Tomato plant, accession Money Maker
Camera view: bottom (45 deg); turntable rotation: 330 degrees
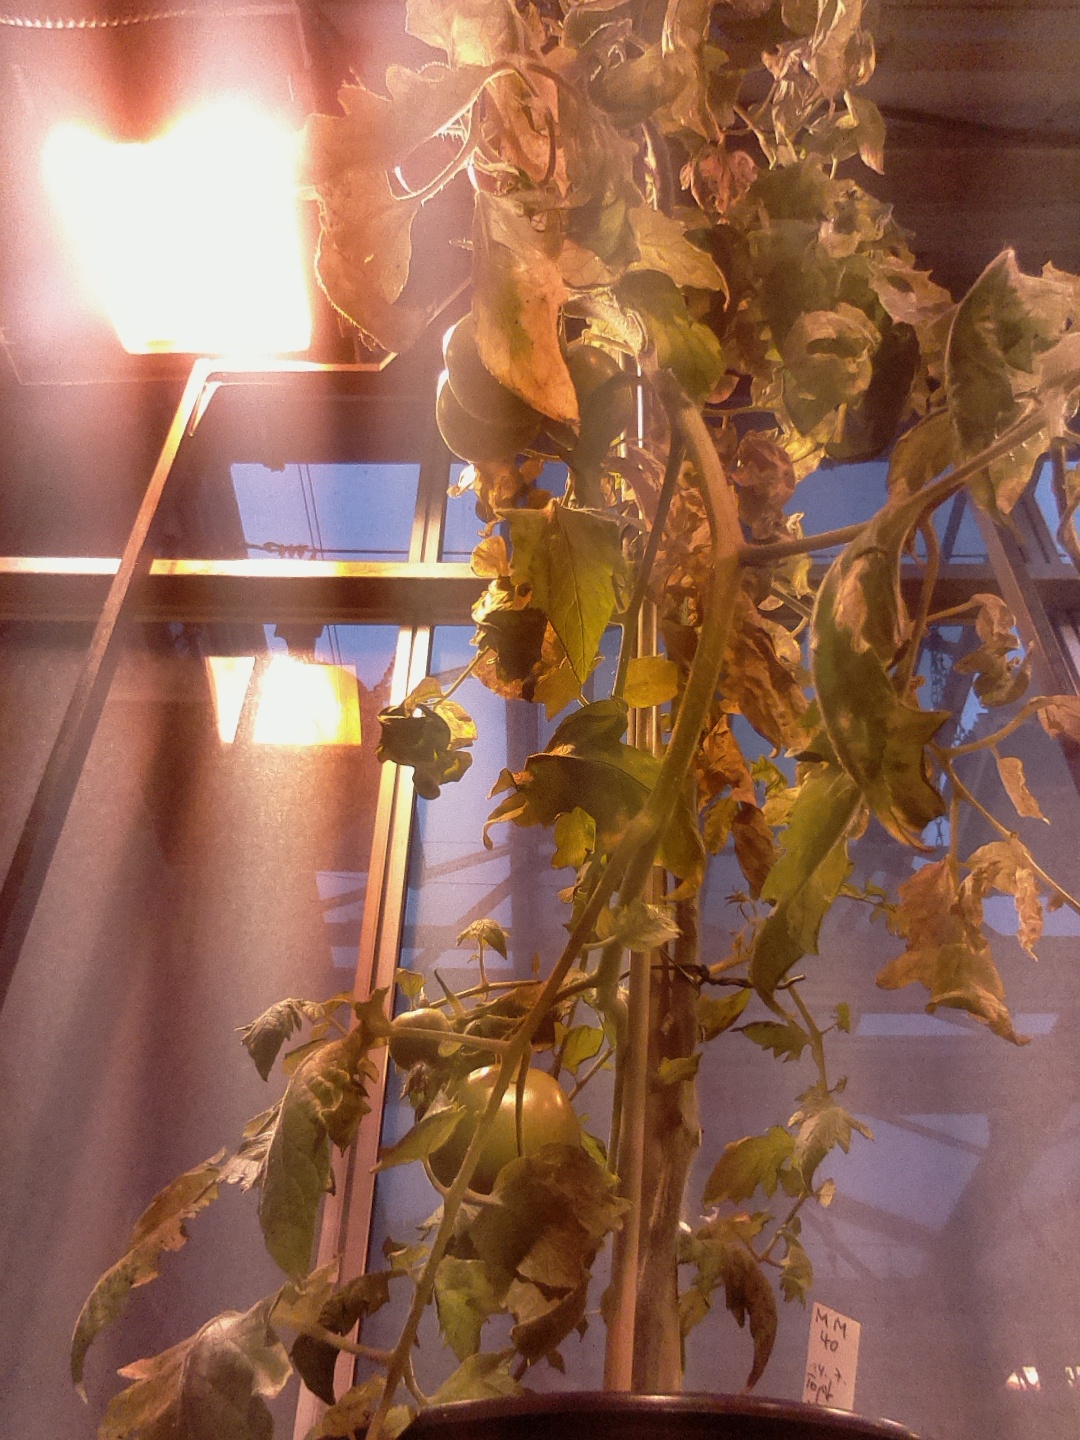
BBCH growth stage 84: 40%-50% of fruits show typical fully ripe color